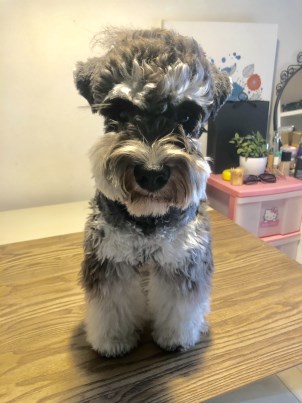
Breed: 2342-n000102-miniature_schnauzer